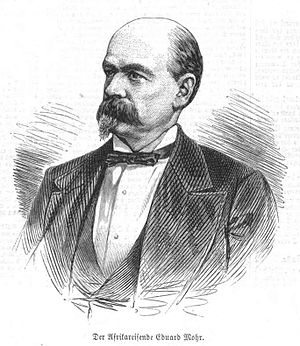
Eduard Mohr
Eduard Mohr var en tysk Afrikarejsende.